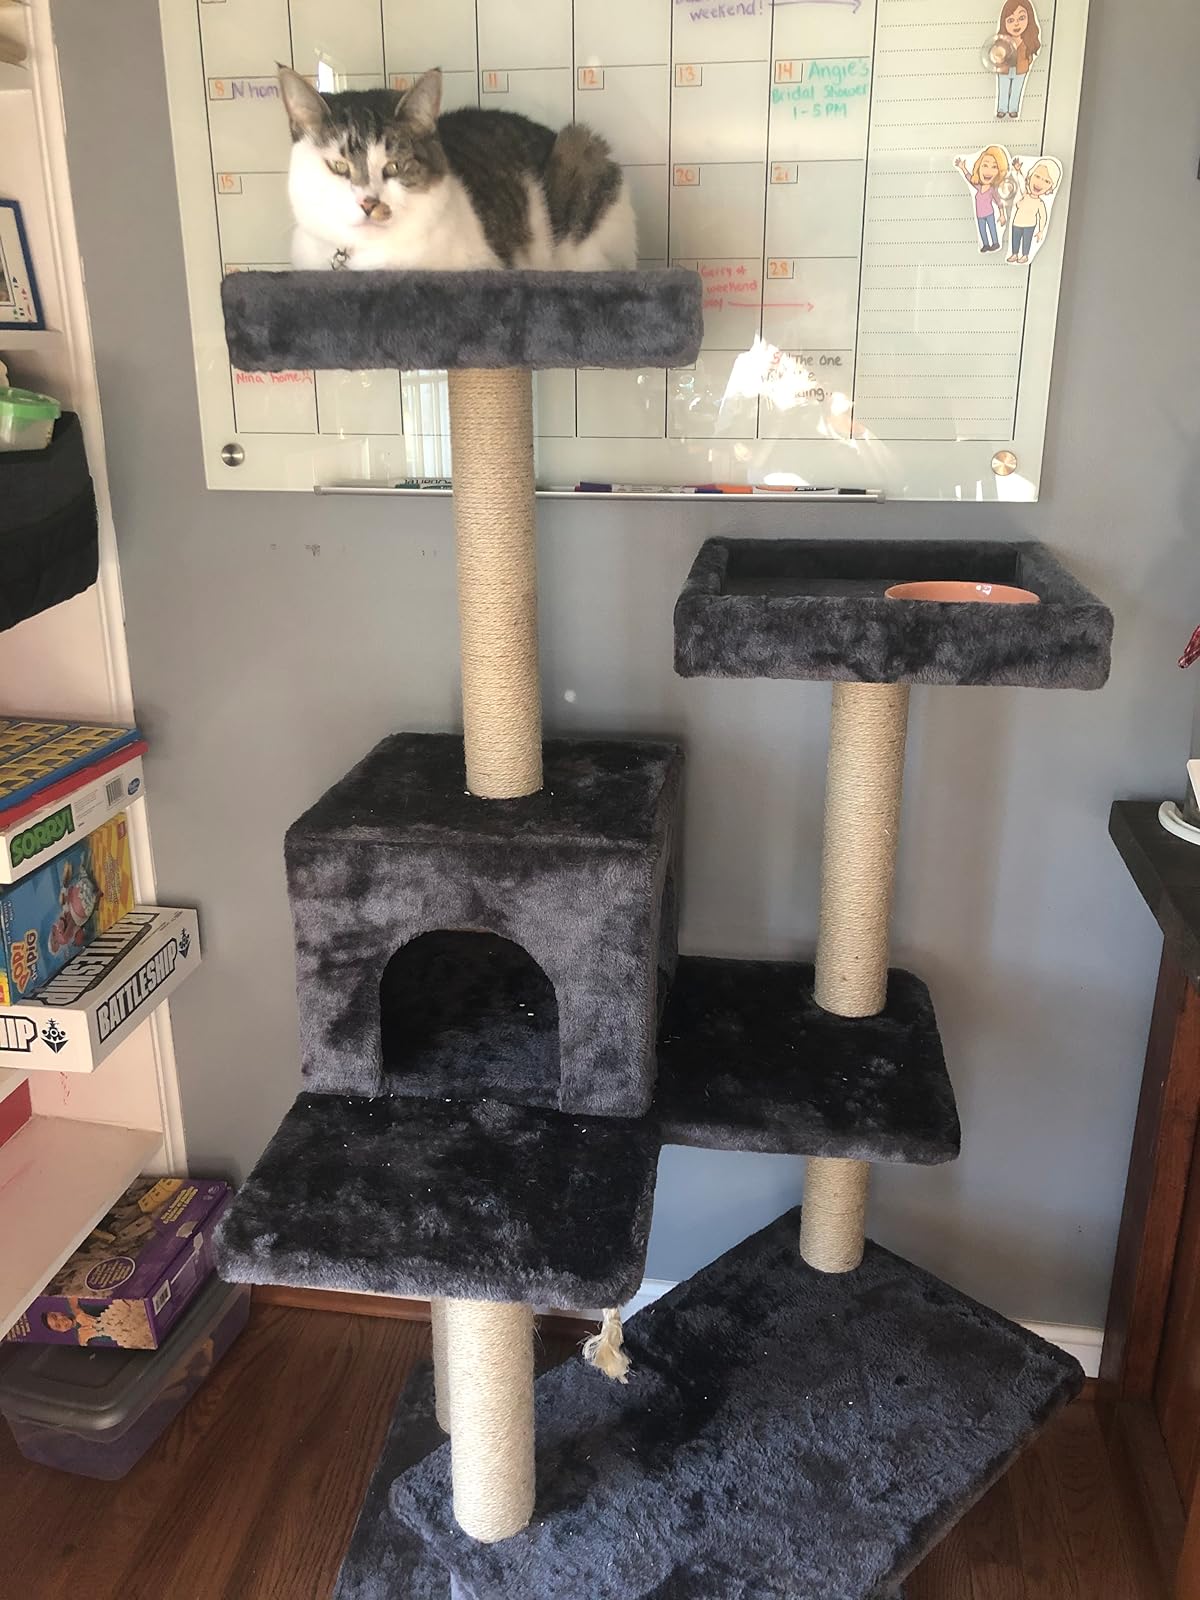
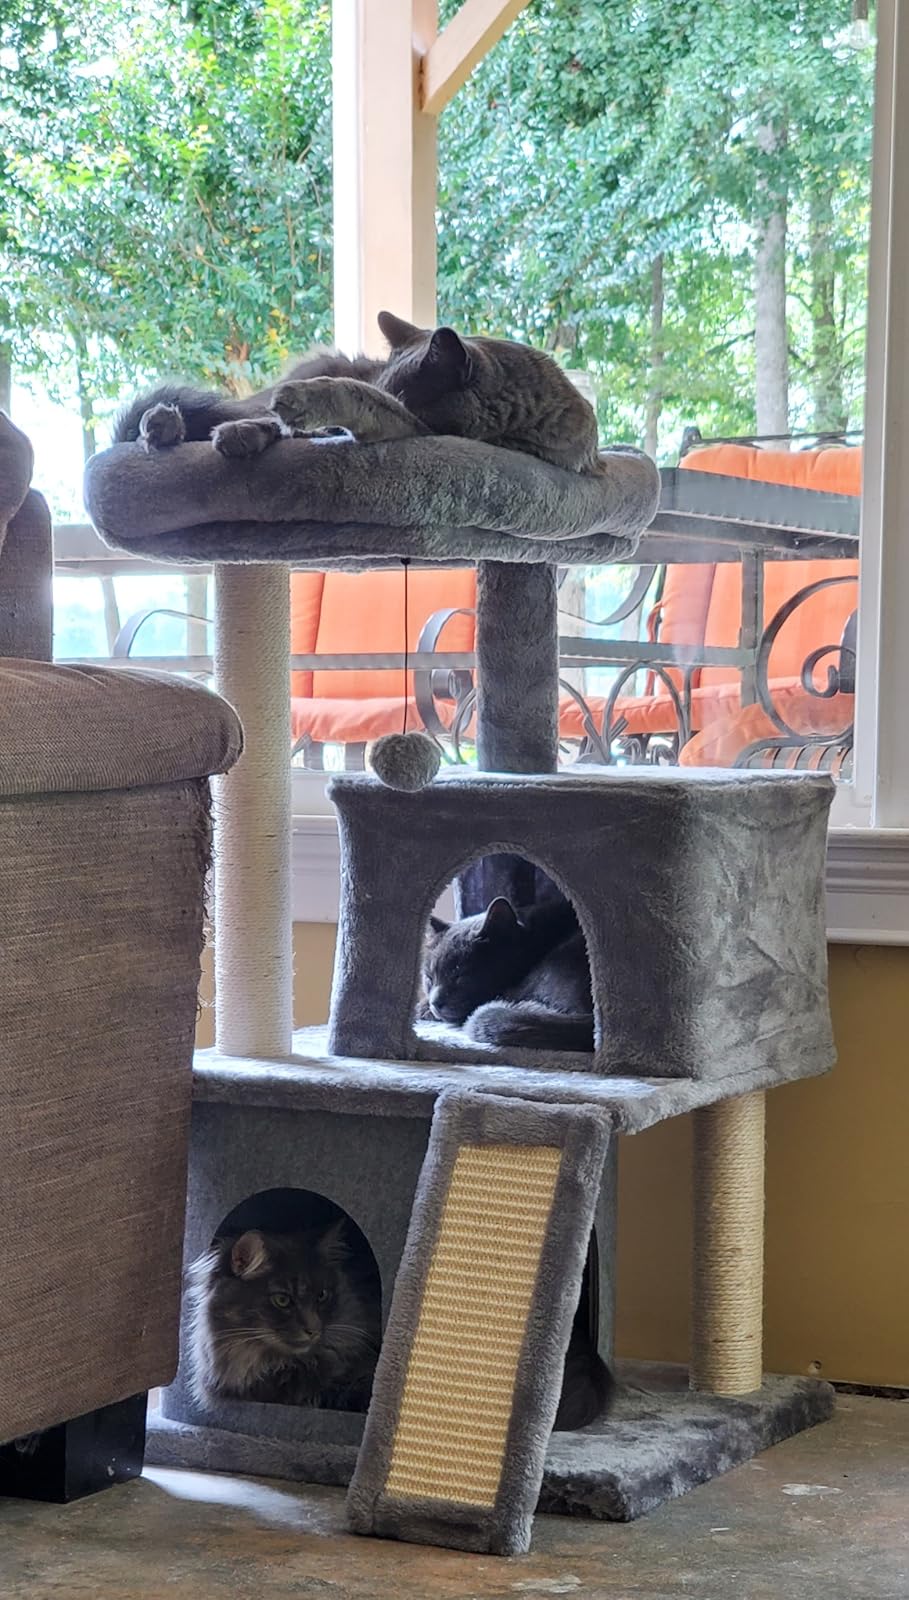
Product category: items_cat tree
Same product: no